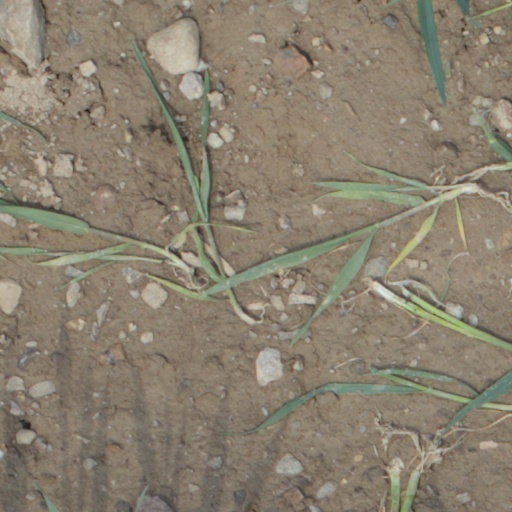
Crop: wheat